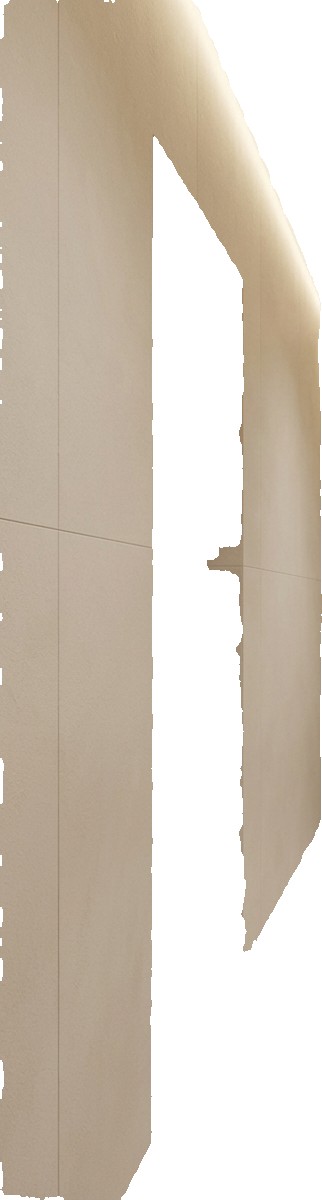
Surface category: wall